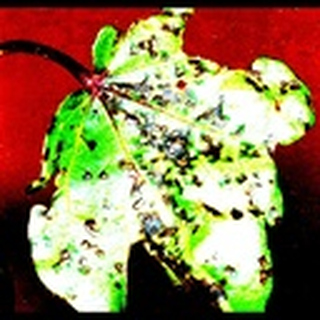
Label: cotton_bacterial_blight